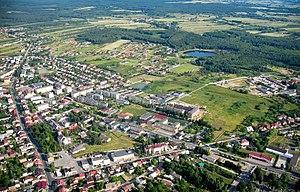
Pajęczno est une ville, située dans le powiat de Pabianice, dans la voïvodie de Łódź, dans la partie centrale de la Pologne.